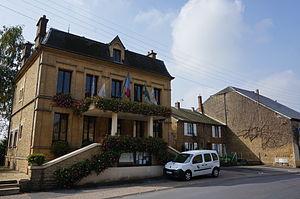
à Vivier-au-Court .
Vivier-au-Court est une commune française, située dans le département des Ardennes en région Grand Est. Les habitants sont les Vivaroises et les Vivarois. Comme la commune voisine de Vrigne-aux-Bois, c'est un lieu important de l'histoire de la métallurgie ardennaise. Malgré un cadre au caractère rural, c'est une commune ouvrière, la «ville de la fonte».